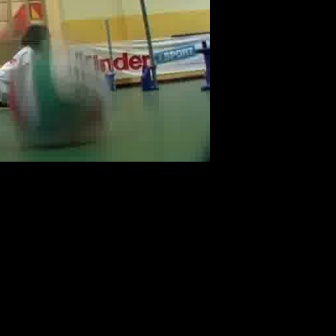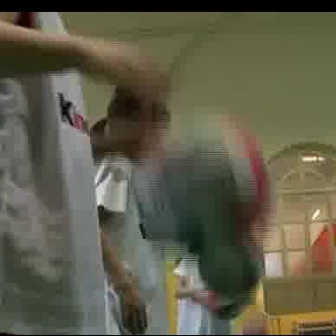
  Please identify the target specified by the bounding box [7,42,109,145] in the first image and locate it in the second image. Return the coordinates in [x_min,y_min,x_max,y_max] format.
Answer: [127,111,271,255]